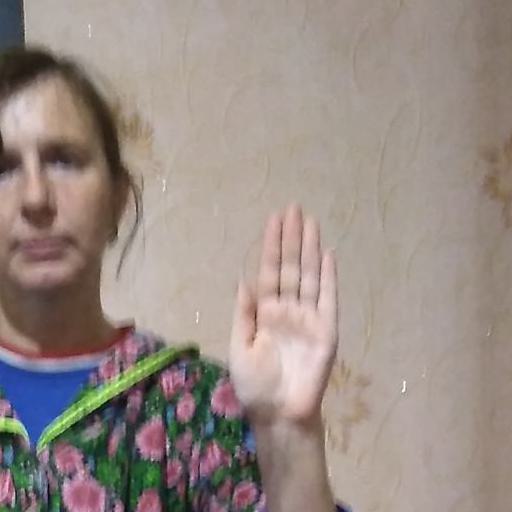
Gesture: stop